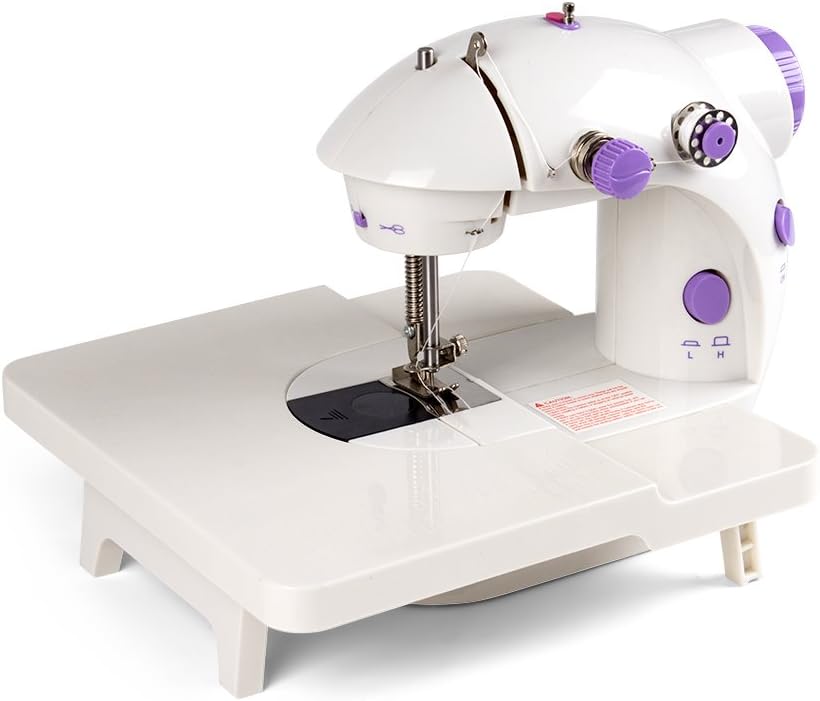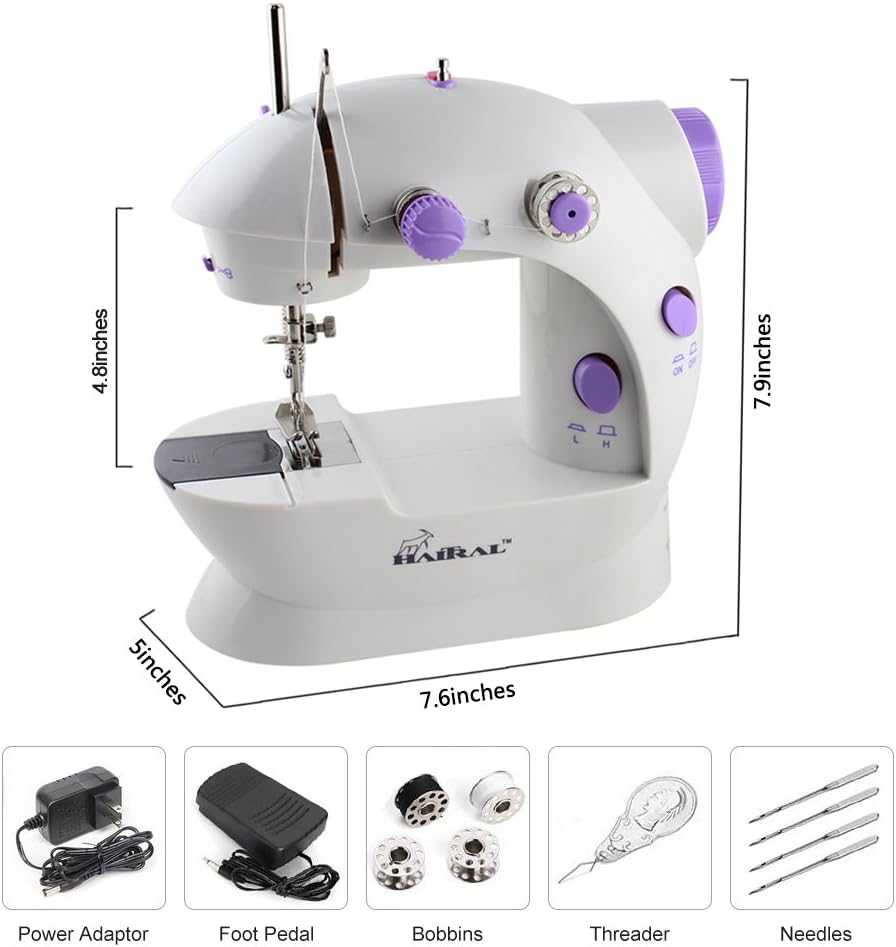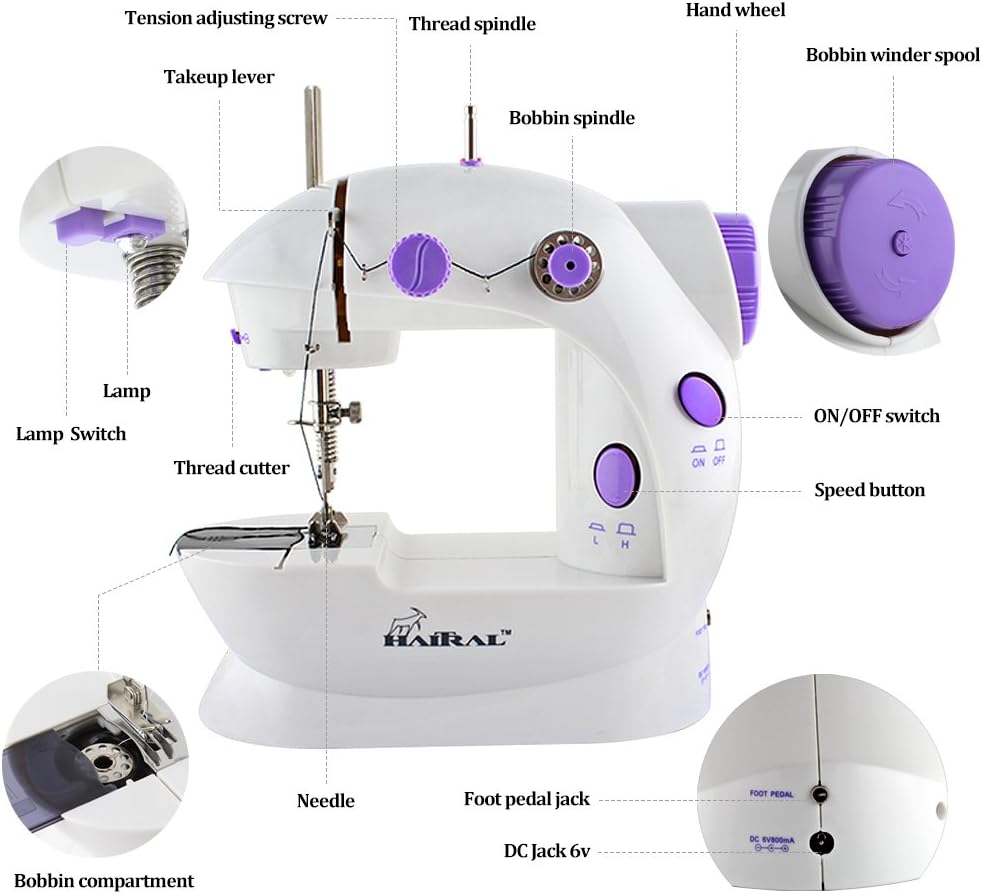
HAITRAL Mini Sewing Machine with Extension Table - Portable Sewing Machine with 2 Speeds Foot Pedal, Perfect for Beginners, Girls, Ideal Gifts for Birthday, Thanksgiving Day, Festival
Category: Arts, Crafts & Sewing
HAITRAL Sewing Machine with Extension Table, a good helper for you! In order to let you know how to operate this mini sewing machine, we have attached a teaching video link : https://youtu.be/cT0n-rQxQQs, please watch the teaching video on YouTube be carefully before using this product. ☛☛Important Note: 1. Please make sure that the thread are correctly before start sewing, otherwise it will occur a lot of problems. 2.Mini sewing is no reverse sewing buttons, can be linear sewing, has a large bending arm 3.Please be advised that the sewing machine can't sew the thick certain fabrics(thick jeans), please work on ordinary thin fabric. 4.It is electric sewing machine, dual power options powered by 4 AA batteries(Not included in the package) or power adapter (Power Adapter: AC 100-240V ), but please don't use these 2 power supply modes at the same time, wrong operation will appear card line, broken or not working. 5.Foot pedal switch can control, top drop-in bobbin can be used with automatic winding for easy re-placement of bottom bobbin 6.The Mini Sewing Machine surface have a little machine oil that is no problem just to keep the machine run better. You can clear the machine oil before use it! 7.We offer 30 day return and refund, 90 day warranty, any problem with our product, please just send email to us, we will reply you within 24 hours. ☛☛Specification: Power Adapter: AC 100-240V Power Supply: Power Adapter or Batteries(not included) Batteries: 4 * 1.5V AA Batteries(not included) Sewing machine size: 7.9(H) x 7.6(L) x 5( W) inches Sewing table size: 8.5(H) x 8.3(L) x 2.3(W) inches ☛☛Package Includes: 1 x Mini Sewing Machine (NOT Included Battery) 1 x External Power Supply 1 x Extension Table 1 x Needle threader 1 x Foot Pedal 4 x Bobbins 4 x Needles 1 x Manua
Features: ☛ MINI SIZE ☚ The size of this mini sewing machine is 7.6*5*7.9 inches, exceptionally small, light weight and compact.You can sew four layers of summer jeans (too big or too hard to sew, such as sweaters, thick nylon), perfect for travel, office and home, especially for beginners. | ☛NEW DESIGN☚ HAITRAL mini sewing machine with large expansion table provides additional support for your sewing and quilting projects.Equipped with lamp, wire cutter, foot pedal, all control switches adopt one-button design (lamp, speed, electricity), making you more convenient and stable when sewing. | ☛DOUBLE SPEED & DOUBLE SWITCH☚Low or high speeds can be switched, and better novices or owners can use it.In addition, you can choose to use a manual switch or pedal, but be sure to read the instructions before using the sewing machine. Incorrect operation can lead to thread sticking, thread breakage, seams not being online or even not working. | ☛DUAL POWER OPTIONS☚Dual power options powered by 4 AA batteries(Not included in the package) or power adapter(Power Adapter: AC 100-240V ), but please don't use these 2 power supply modes at the same time, Suitable for silks, denim, wool, hem pants, drapes, holes rips, bed canopy, pillow,lunch bag,toy etc, a good helper for handmade lovers. | ☛100% WARRANTY GUARANTEE☚ Our HAITRAL provide 30 - day money back, 2-year warranty, within 12 hours reply mail. If you have any question with this night lamp, please contact us, we will give you a best solution (Purchases from Amazon Warehouse or any other third party seller don’t qualify for our warranty)